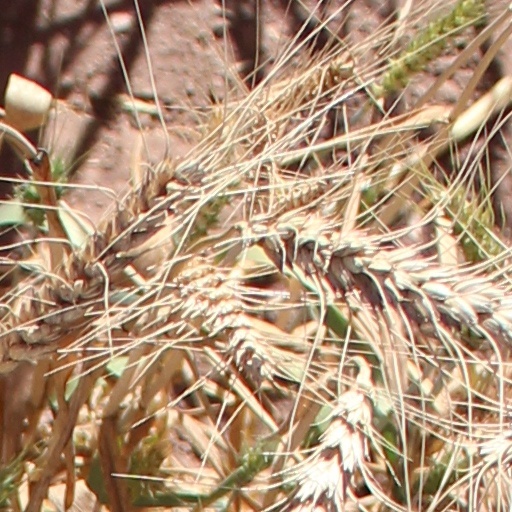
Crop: wheat